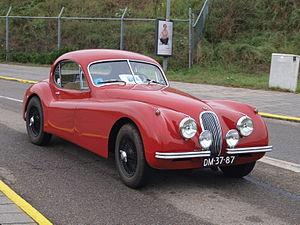
La Jaguar XK120 est une voiture de sport à deux places produite par la marque automobile britannique Jaguar de 1948 à 1954.